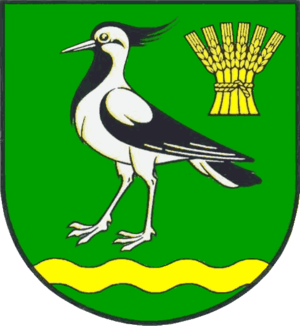
Lille Rejde
Coat of arms of Lille Rejde
Lille Rejde eller Klein Rheide er en landsby og kommune beliggende ved Rejde Å omtrent 18 kilomter sydvest for Slesvig by. Administrativt hører kommunen under Slesvig-Flensborg kreds i den tyske delstat Slesvig-Holsten. Kommunen samarbejder på administrativt plan med andre kommuner i omegnen i Krop-Stabelholm kommunefællesskab. I kirkelig henseende hører Lille Rejde under Krop Sogn. Sognet lå i Krop Herred, da Slesvig var dansk indtil 1864.